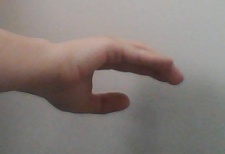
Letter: jeem